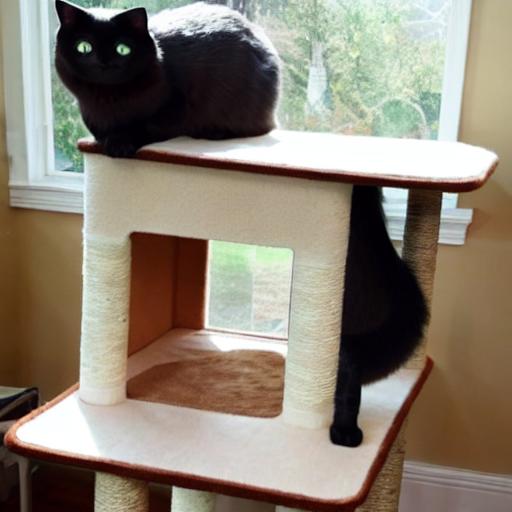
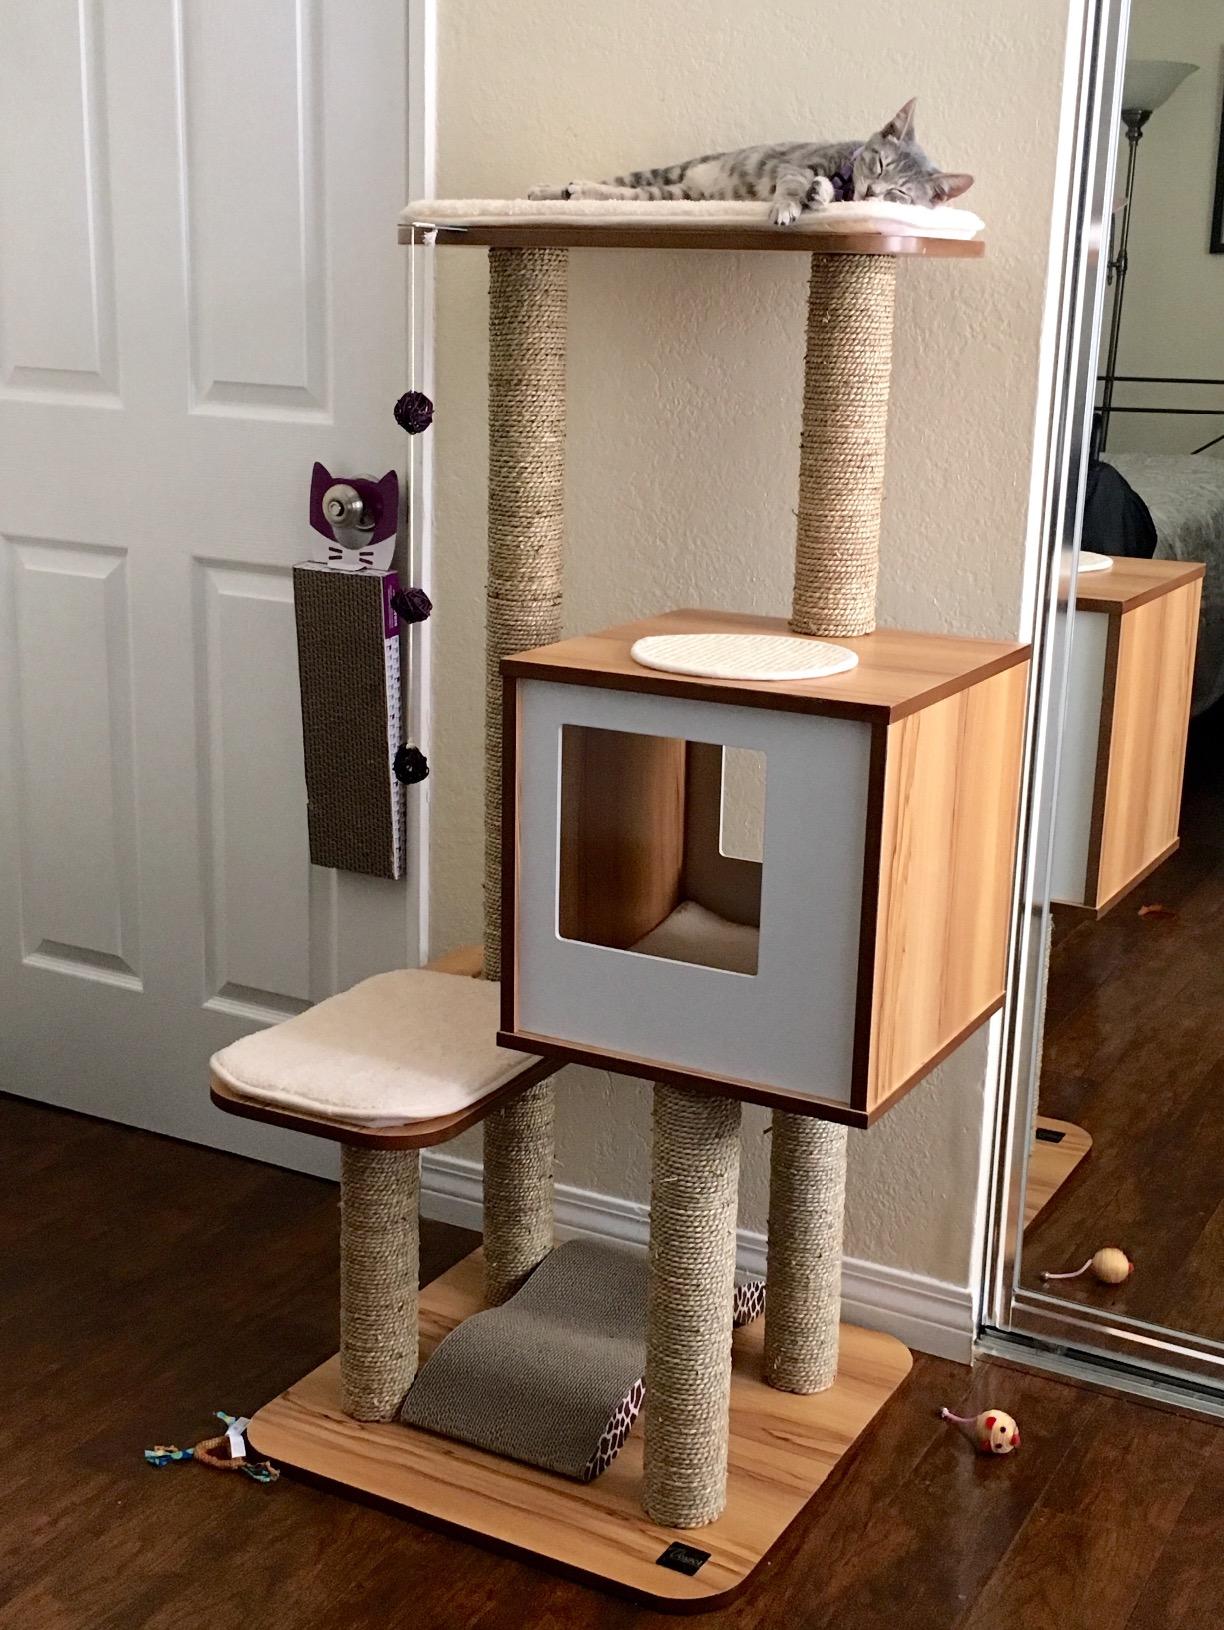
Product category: items_cat tree
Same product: no